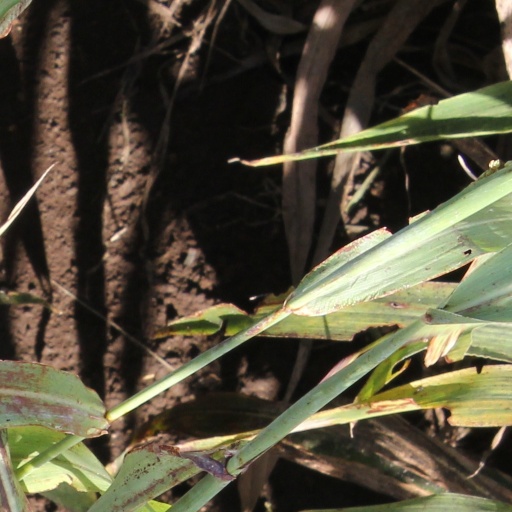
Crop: sorghum